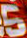
Number: 5